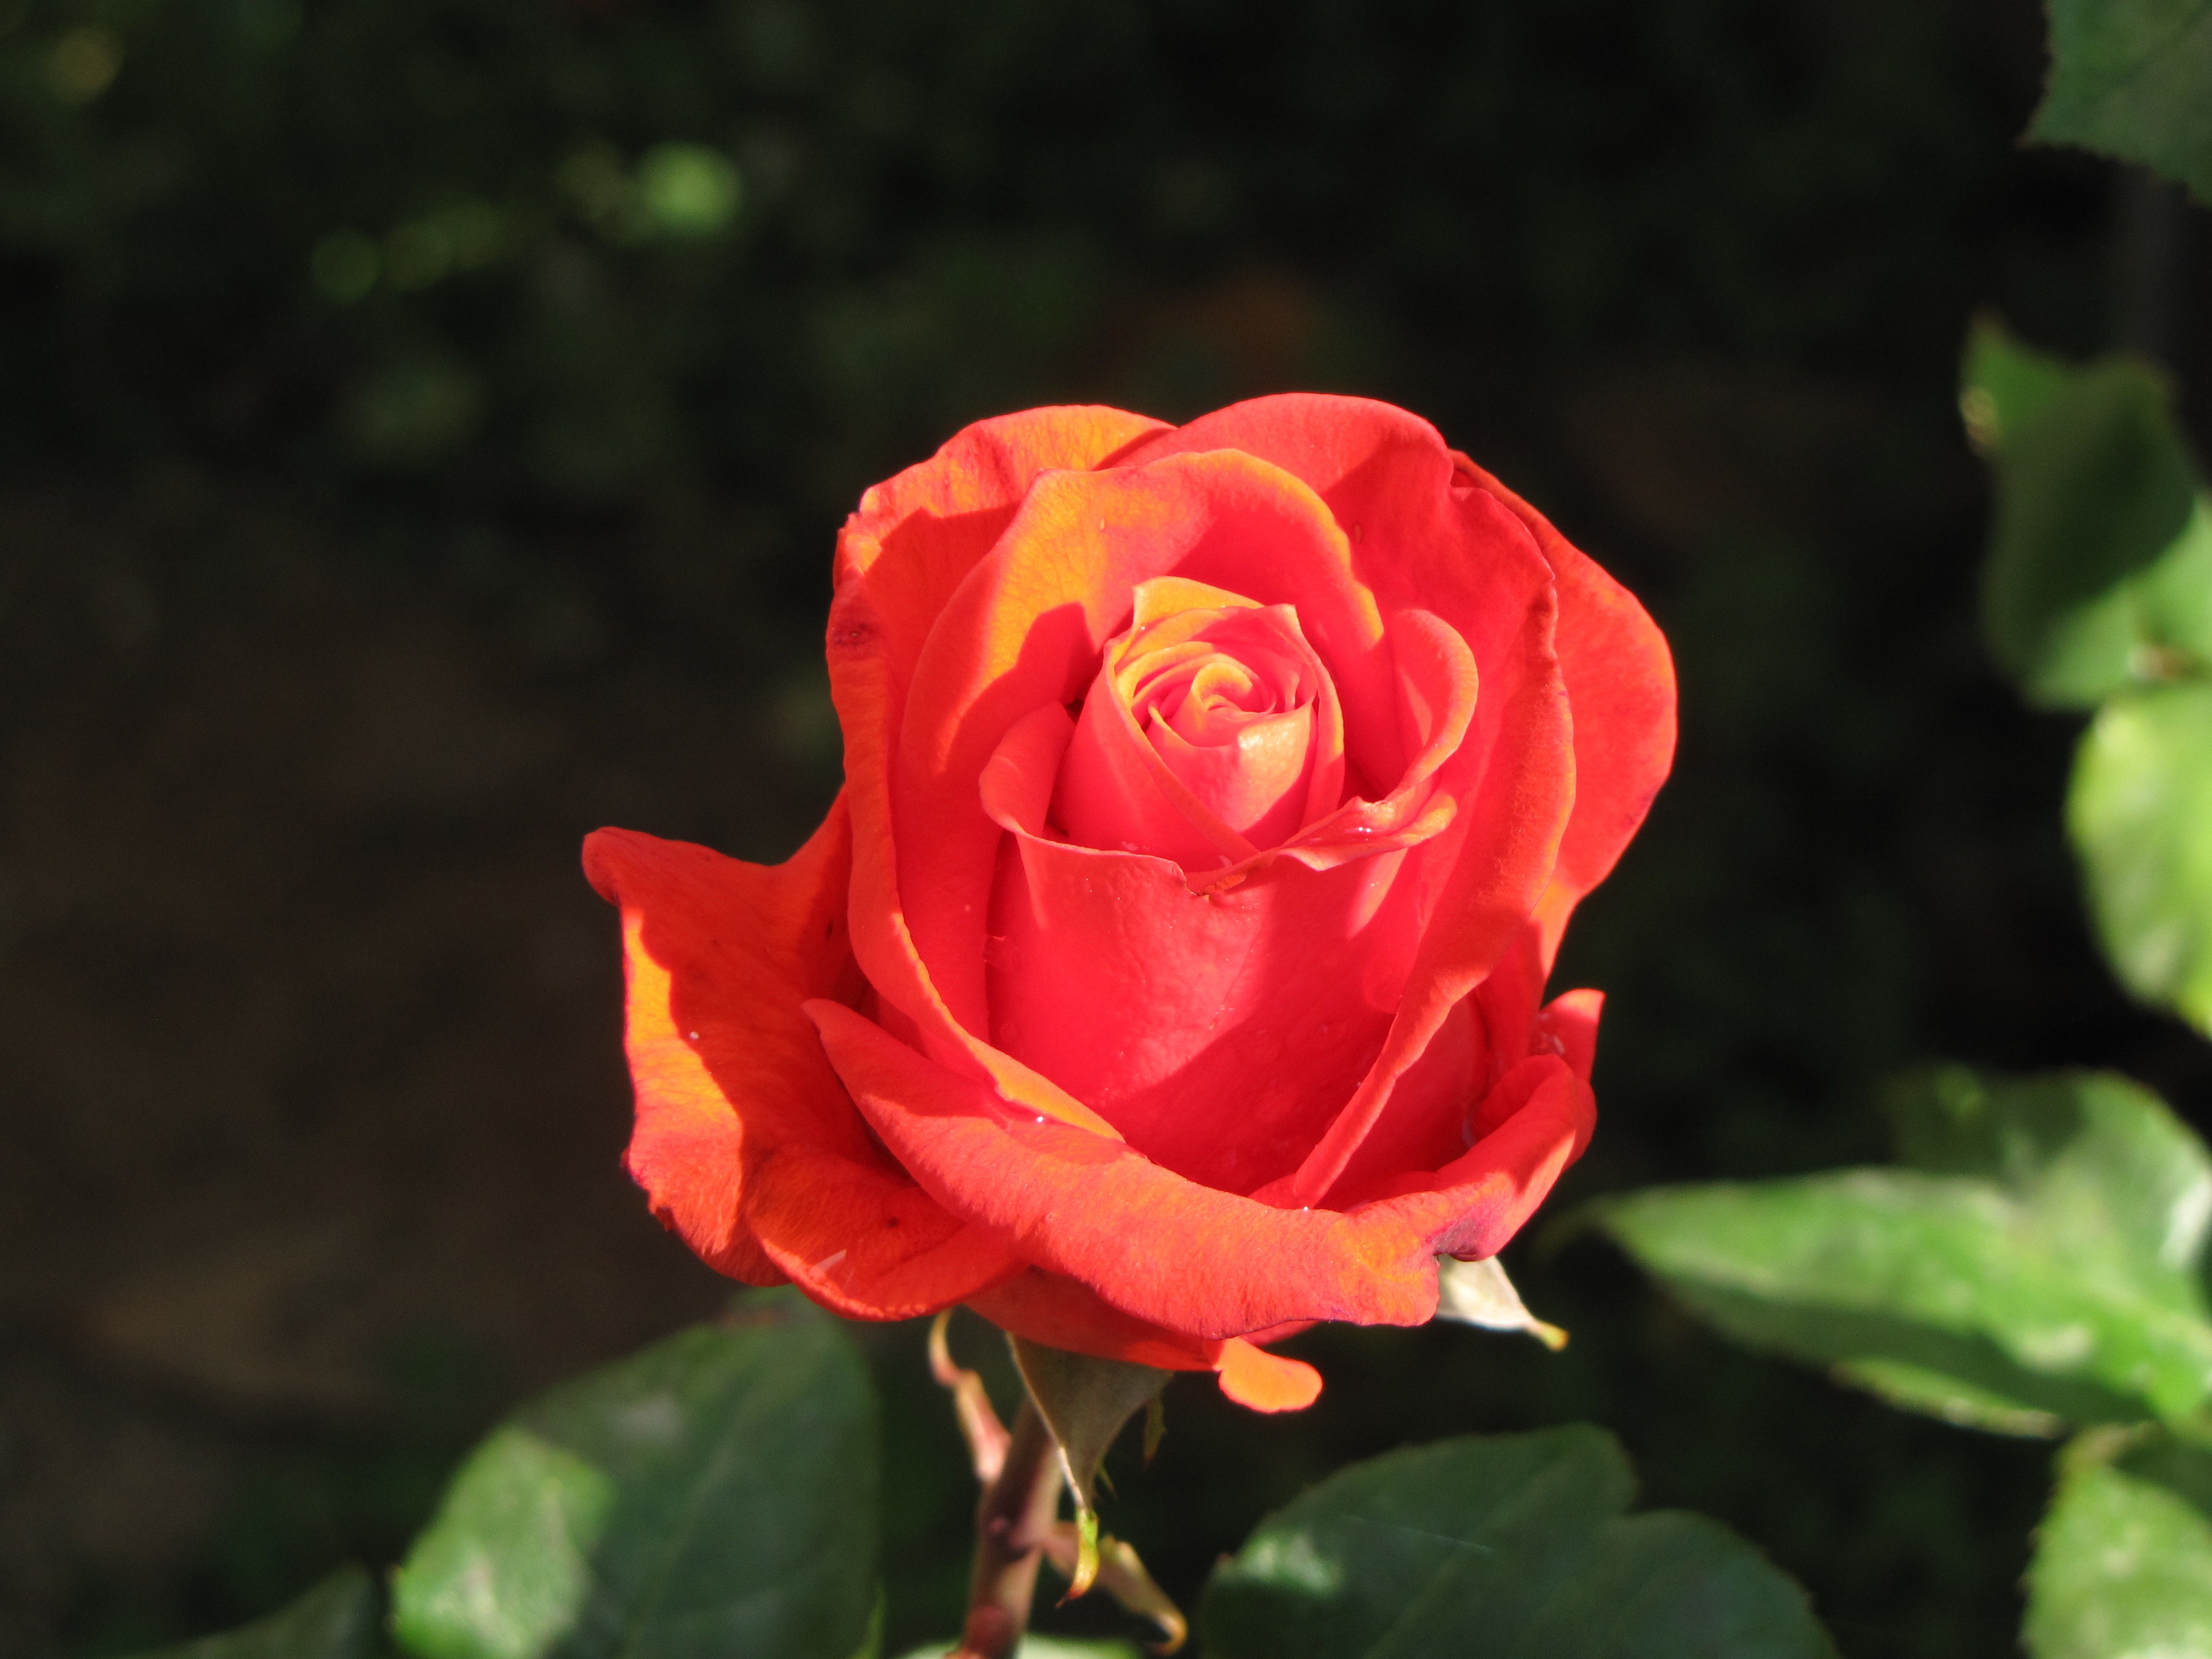
plant, flower, petal, rose, red, flora, floribunda, macro photography, flowering plant, garden roses, rose family, land plant, rosa centifolia, rose order